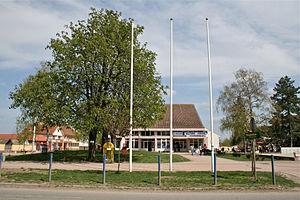
Pećinci est une localité et une municipalité de Serbie situées dans la province autonome de Voïvodine. Elles font partie du district de Syrmie. Au recensement de 2011, la ville comptait 2 571 habitants et la municipalité dont elle est le centre 19 675.